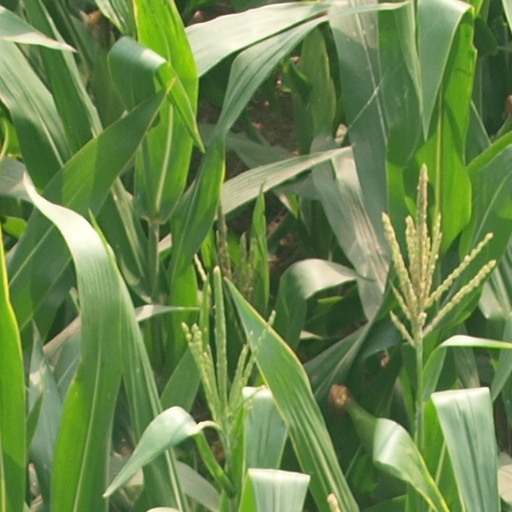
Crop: maize; corn